Alex Trebek

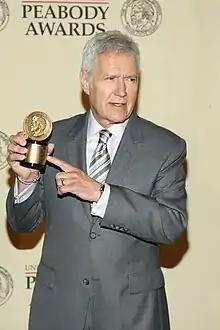
Trebek with the Peabody Award in 2012

Trebek was a longtime philanthropist and activist. He was active with multiple charities, including World Vision Canada, United Service Organizations and the United Negro College Fund. For World Vision, Trebek travelled to many developing countries with World Vision projects, taping reports on the group's efforts on behalf of children around the world. He and the "Jeopardy!" crew became involved with the United Service Organizations in 1995, appearing on several military bases throughout the world, both in an attempt to find contestants and as a morale booster for the troops. While genuinely supportive of the cause throughout his life, Trebek has said that he believes he initially got involved with the UNCF in the 1980s because — due to the afro, mustache, and "very dark tan" that he sported at the time — Trebek was often confused for being a Black man and so was invited to take part in the organization's telethons.